SIAI-Marchetti S.205

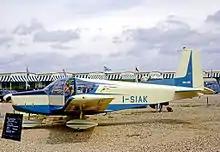
The prototype SIAI S.205 exhibited at the Paris Air Show in June 1965

The aircraft has been registered in some 27 countries in Europe, Africa, the Americas and Australia.